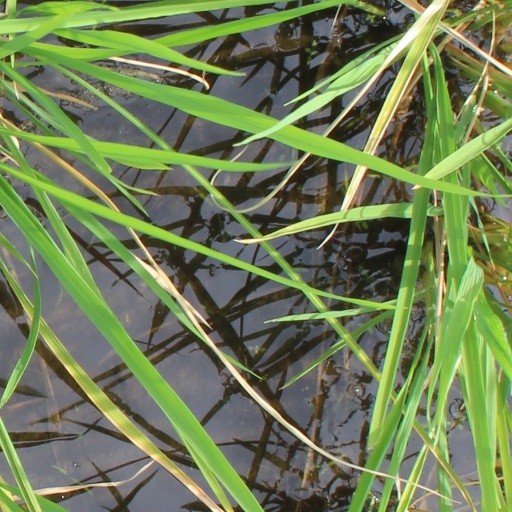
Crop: rice